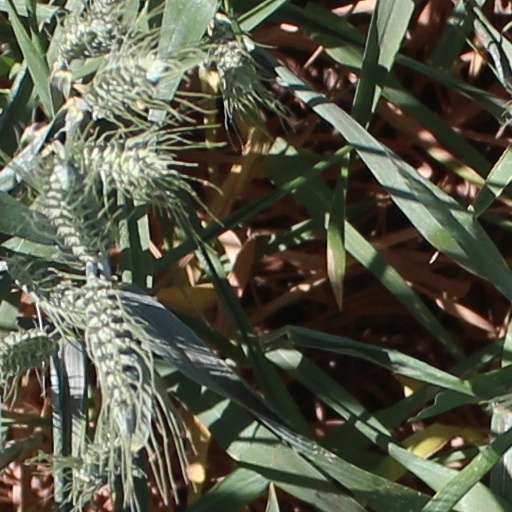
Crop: wheat